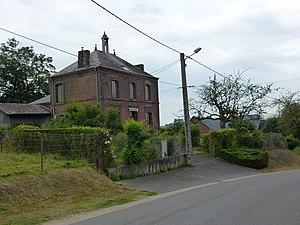
Rubigny est une commune française, située dans le département des Ardennes en région Grand Est.